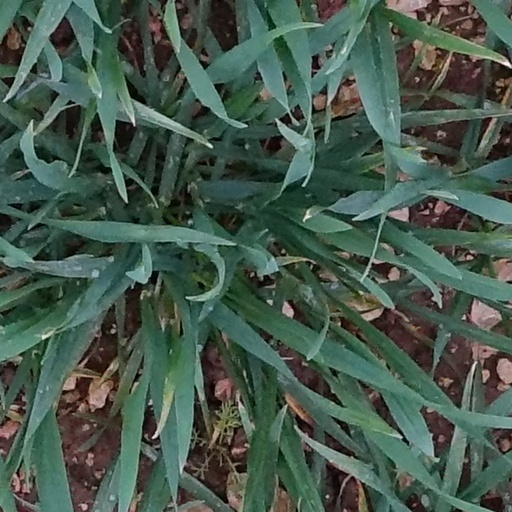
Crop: wheat